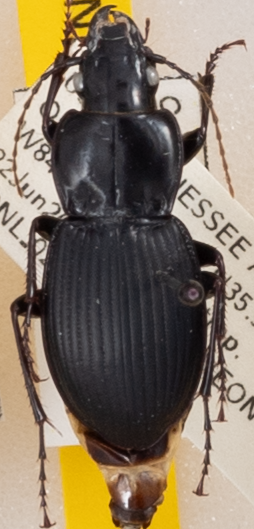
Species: Cyclotrachelus sigillatus
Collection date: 2022-06-22
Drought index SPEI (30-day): -0.58
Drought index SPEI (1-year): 0.23
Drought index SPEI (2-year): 0.03